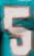
Number: 5